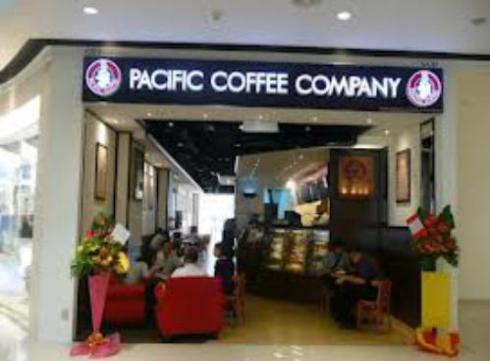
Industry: Food